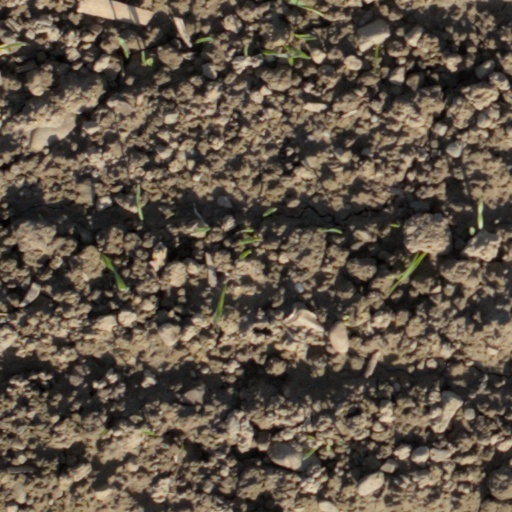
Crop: wheat